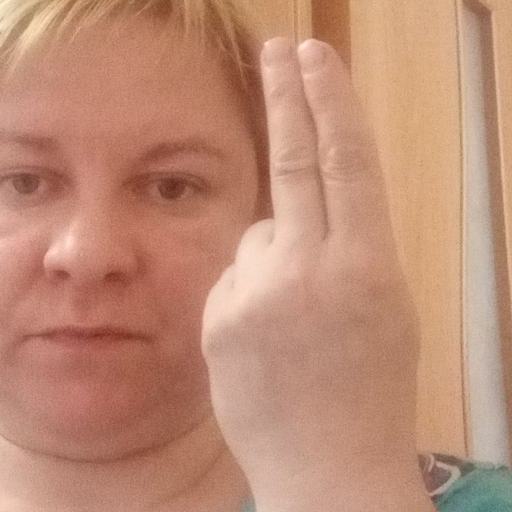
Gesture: two_up_inverted